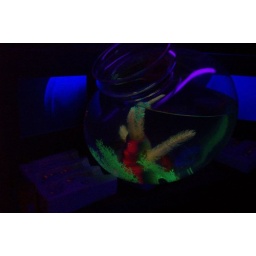
Blacklight fish bowl in &amp;quot;Al's&amp;quot; apartment living room.